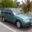
Label: automobile